Nelson Place West

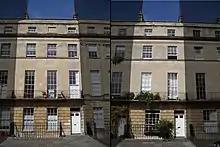
No. 2 (left) and No. 5 (right) Nelson Place, showing the reduction in width from Palmer's design (left) to Pinch's design (right).

Nos. 1 and 2 Nelson Place were first leased c. 1817, but it was no easy task to raise funds for the other planned 21 houses in the terrace. As a result, it was decided that the terrace could be continued with smaller houses. The new design, probably the work of John Pinch the elder, had houses that were 2 windows wide, to attract middle class rather than upper class occupants. The ground floor window (which is larger than the others) and the door are offset from the upper windows. Pinch designed very similar terraces elsewhere in Bath, such as Raby Place (Bathwick Hill). Four houses (Nos. 3–6) were built in this style and completed c. 1827 and a further two houses (Nos. 7 and 8) were built slightly later and completed c. 1835. By this time the demand for town houses was dropping and no more houses were built in Nelson Place.